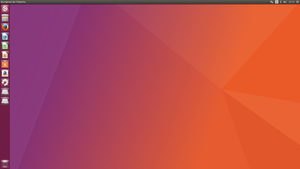
Une nouvelle version d’Ubuntu sort tous les six mois. Dans le même temps, Ubuntu est développé selon des cycles de deux ans qui définissent les principales orientations et aboutissent à des versions LTS plus particulièrement optimisées, stables et supportées durant cinq ans.